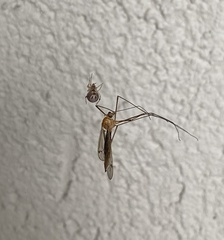
Species: Parasteatoda_tepidariorum